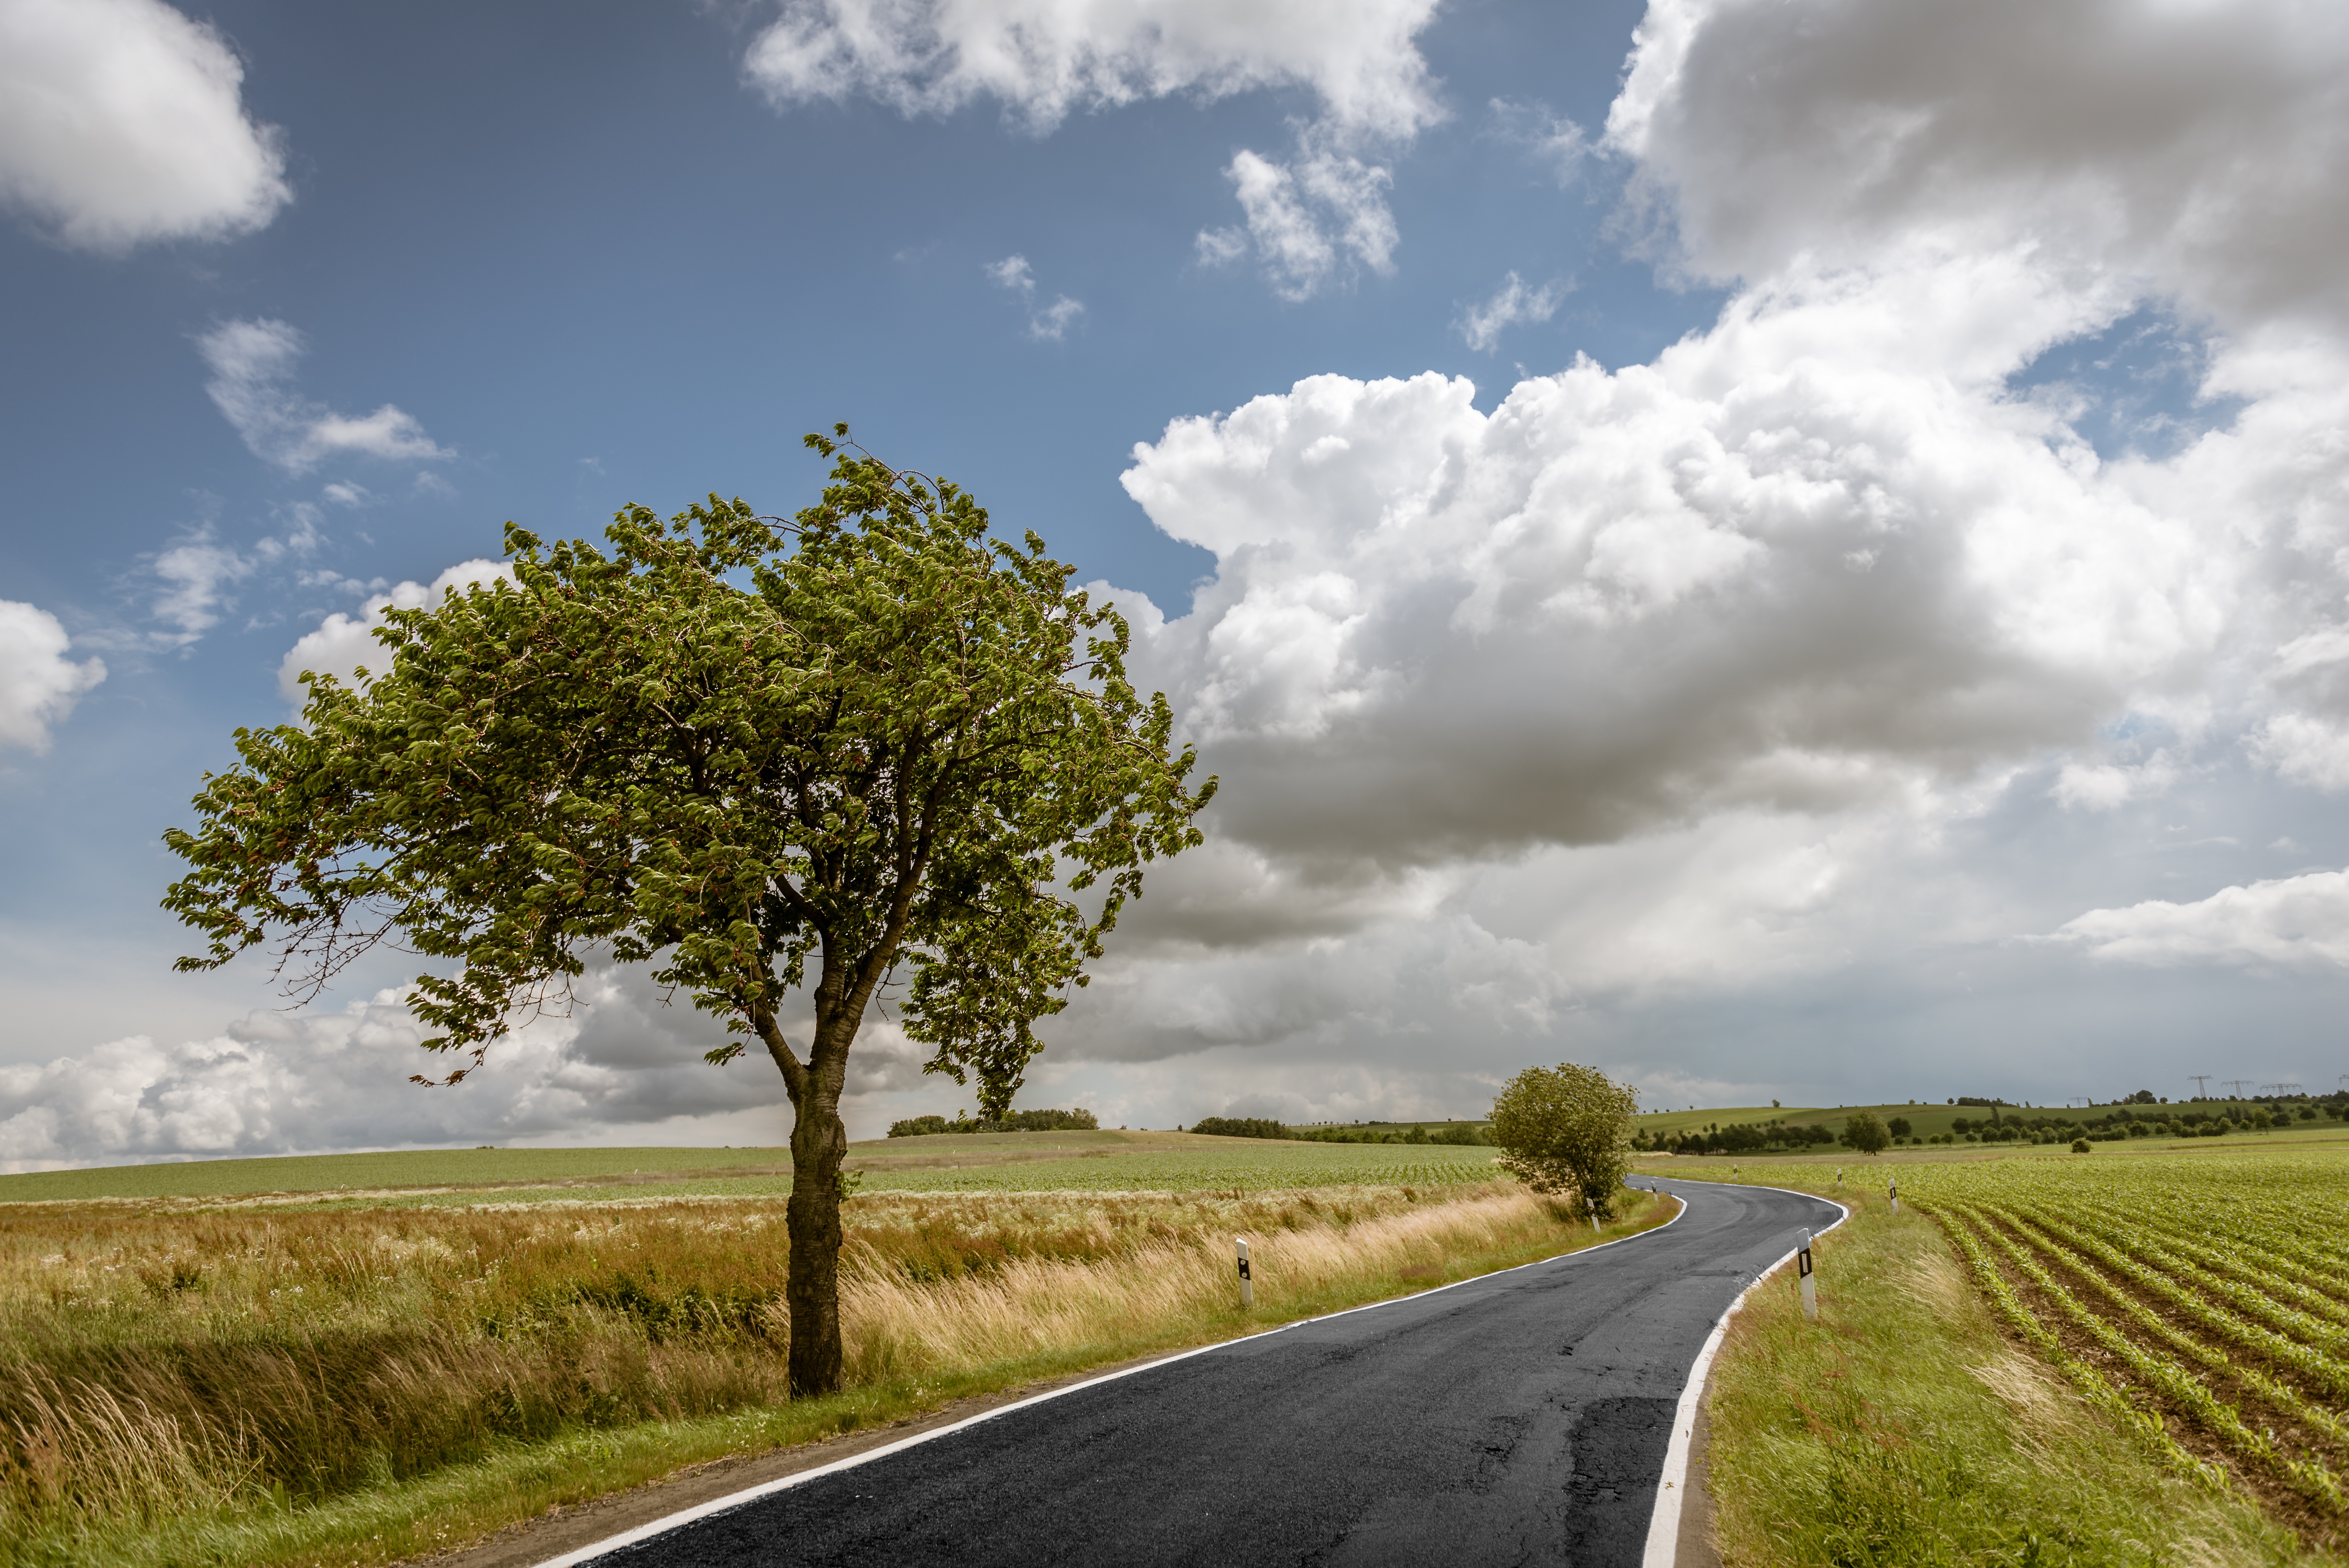
landscape, tree, nature, grass, horizon, cloud, sky, road, field, meadow, prairie, hill, highway, agriculture, plain, grassland, infrastructure, rural area, meteorological phenomenon, residential area, woody plant